Jervis Bay Marine Park

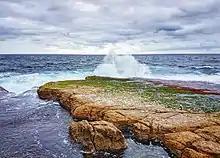
Waves crashing over Moes Rock at Jervis Bay Marine Park

Maps and descriptions of the current zoning of the Jervis Bay Marine Park can be found in the following references.